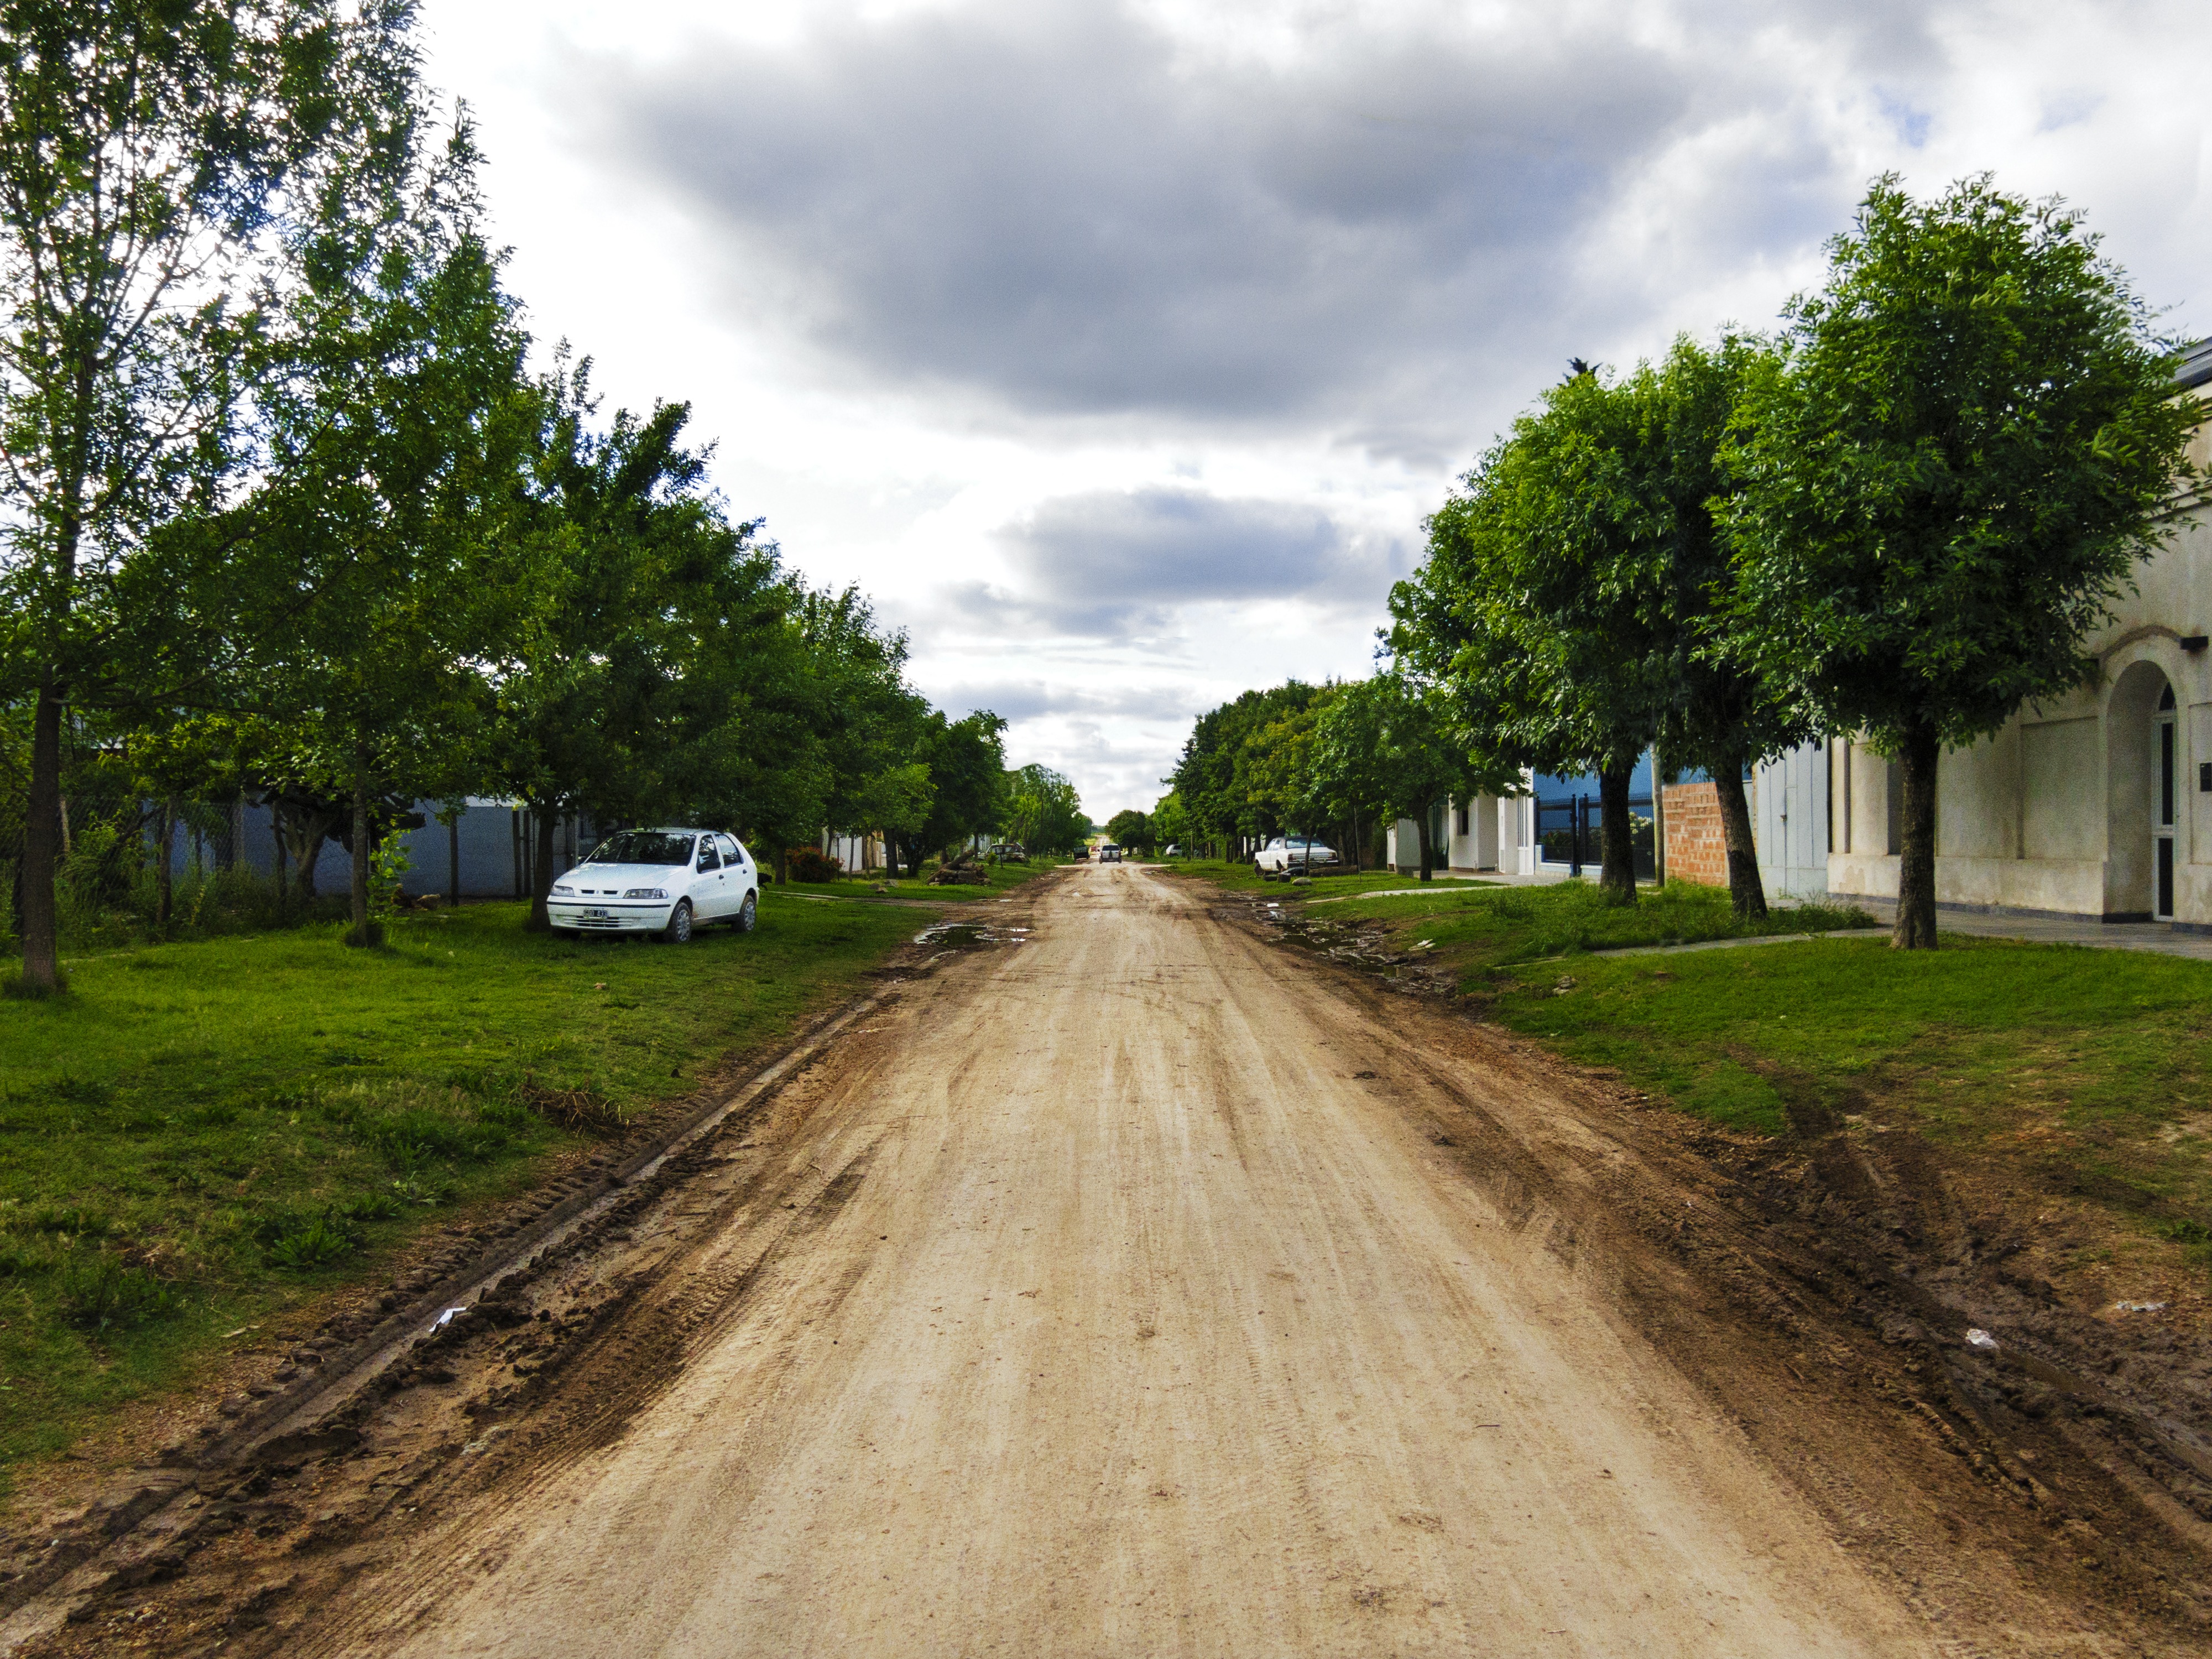
tree, path, road, street, highway, suburb, autumn, soil, waterway, infrastructure, argentina, estate, moisture, neighbourhood, rural area, residential area, lucas gonz lez